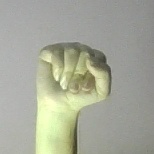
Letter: saad